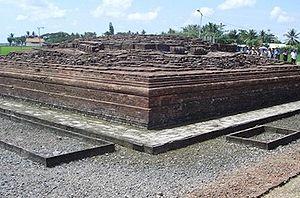
Il existe en Indonésie de nombreux sites archéologiques datant de la période classique indonésienne, qui va du Vᵉ au XVᵉ siècle apr. J.-C. Leur appellation officielle est candi, du nom de Candi ou Candika, qui est la forme démoniaque et destructrice de la déesse Shakti.
Le kabupaten de Karawang, en indonésien Kabupaten Karawang, est un kabupaten de la province de Java occidental. Son chef-lieu est la ville de Karawang, qui est administrativement distincte et a le statut de kota.
Le site de Batujaya, situé à l'est de Jakarta, la capitale de l'Indonésie, dans le kabupaten de Karawang dans la province de Java occidental, a été examiné pour la première fois par des experts en 1984.